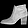
Label: Ankle boot